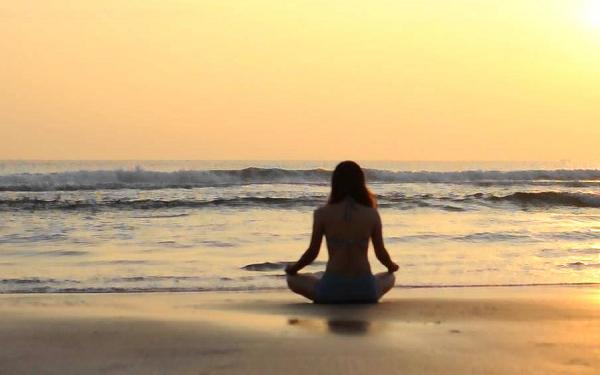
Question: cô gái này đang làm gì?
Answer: đang ngồi thiền